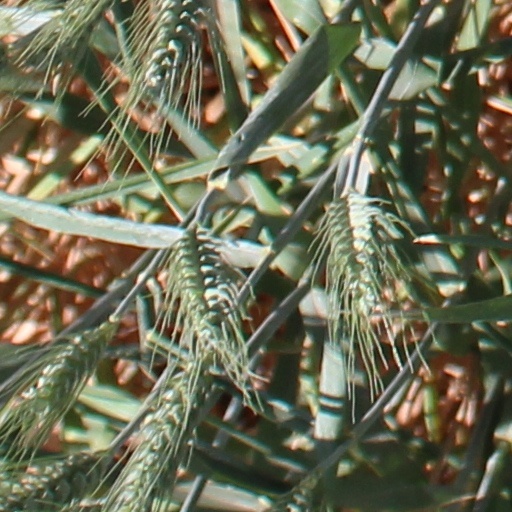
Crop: wheat